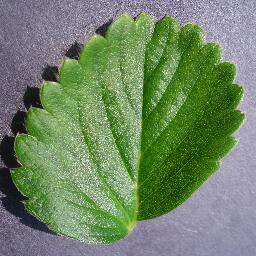
Label: Strawberry___healthy